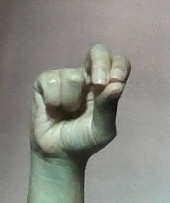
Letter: gaaf